Asura Cryin'

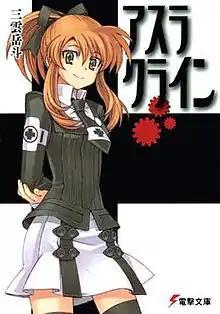
Cover of the first light novel cover featuring Misao Minakami.

is a Japanese light novel series by Gakuto Mikumo, with illustrations by Nao Watanuki. The novel series began on July 10, 2005, with fourteen volumes currently published by ASCII Media Works under their "Dengeki Bunko" imprint. A manga adaptation by Ryō Akizuki premiered in ASCII Media Works' shōnen manga magazine "Dengeki Daioh" on September 27, 2008, and an anime adaptation began airing in Japan in April 2009.